Electromod

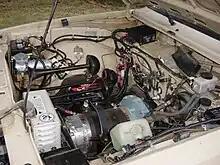
Engine compartment of a converted EV, showing the adapter plate used to couple the traction motor to the existing transmission.

Hobbyists have been converting cars originally powered by internal combustion engines to EVs since at least the 1960s. Historically, these used existing technology such as surplus aircraft starter motors and lead-acid batteries; these efforts were driven by ecological and financial reasons to increase efficiency and avoid using fossil fuels, with renewed interest piqued by the oil crises in 1973 and again in 1979. However, the converted EV powertrain range and power usually suffered compared to the original vehicle. Multiple books were written to document and guide these conversions in the late 1970s and 1980s, including "The Complete Book of Electric Vehicles" (Shacket, 1979), "How to Convert to an Electric Car" (Lucas & Riess, 1980), "Convert It" (Brown & Prange, 1993), and "Build Your Own Electric Vehicle" (Brant, 1994).